Ringette in Canada

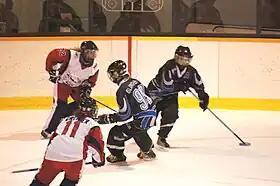
Bourassa Royal playing against the Montréal Mission during the 2011–12 NRL season

The National Ringette League (also indicated by the initials NRL) is Canada's premier, semi-professional showcase league for the sport of ringette and was introduced during the 2004–2005 ringette season. It is Canada's national league for elite ringette players aged 18+.